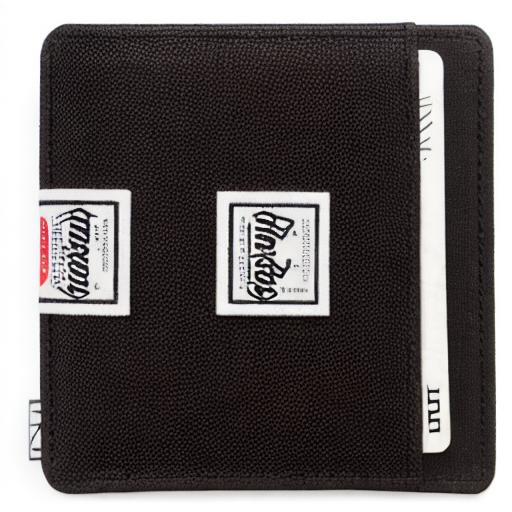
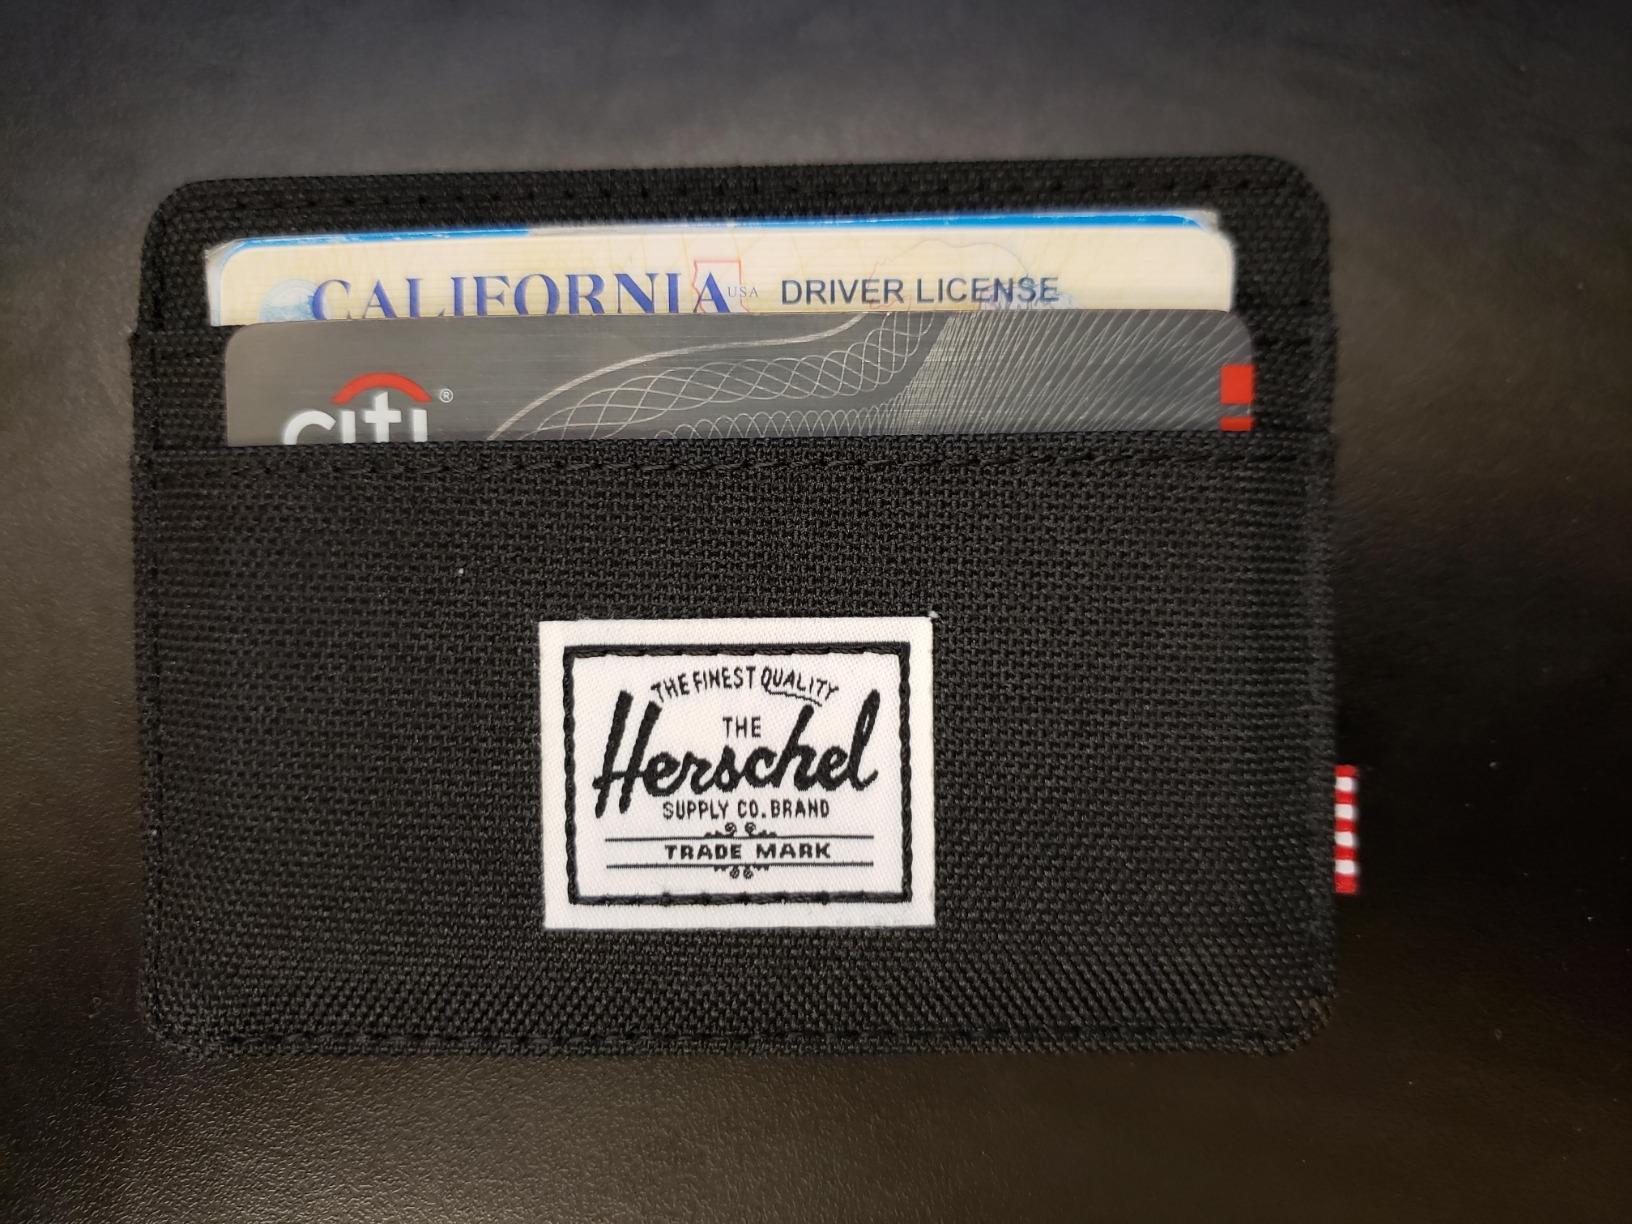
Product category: accessories_wallet
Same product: no